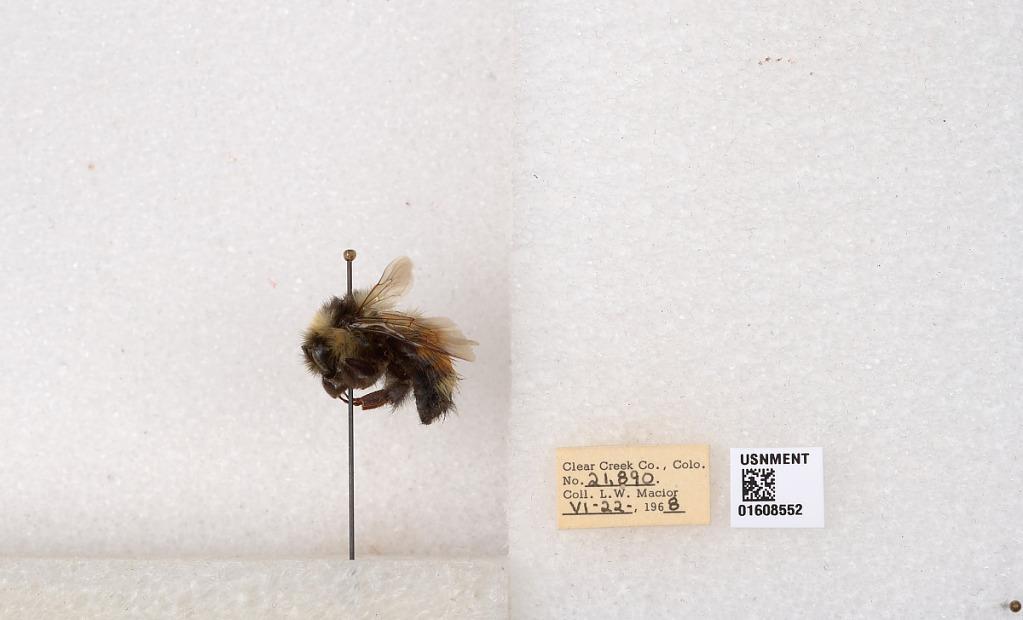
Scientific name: Bombus (Pyrobombus) sylvicola Kirby
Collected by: L. Macior
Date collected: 1968-6-22
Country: United States
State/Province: Colorado
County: Clear Creek
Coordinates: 39.6891, -105.644